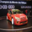
Label: automobile